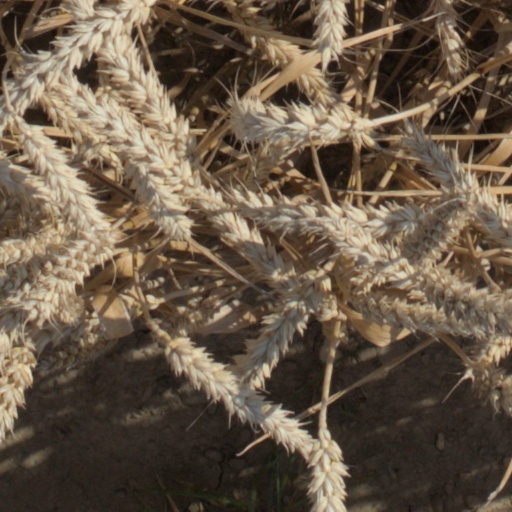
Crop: wheat